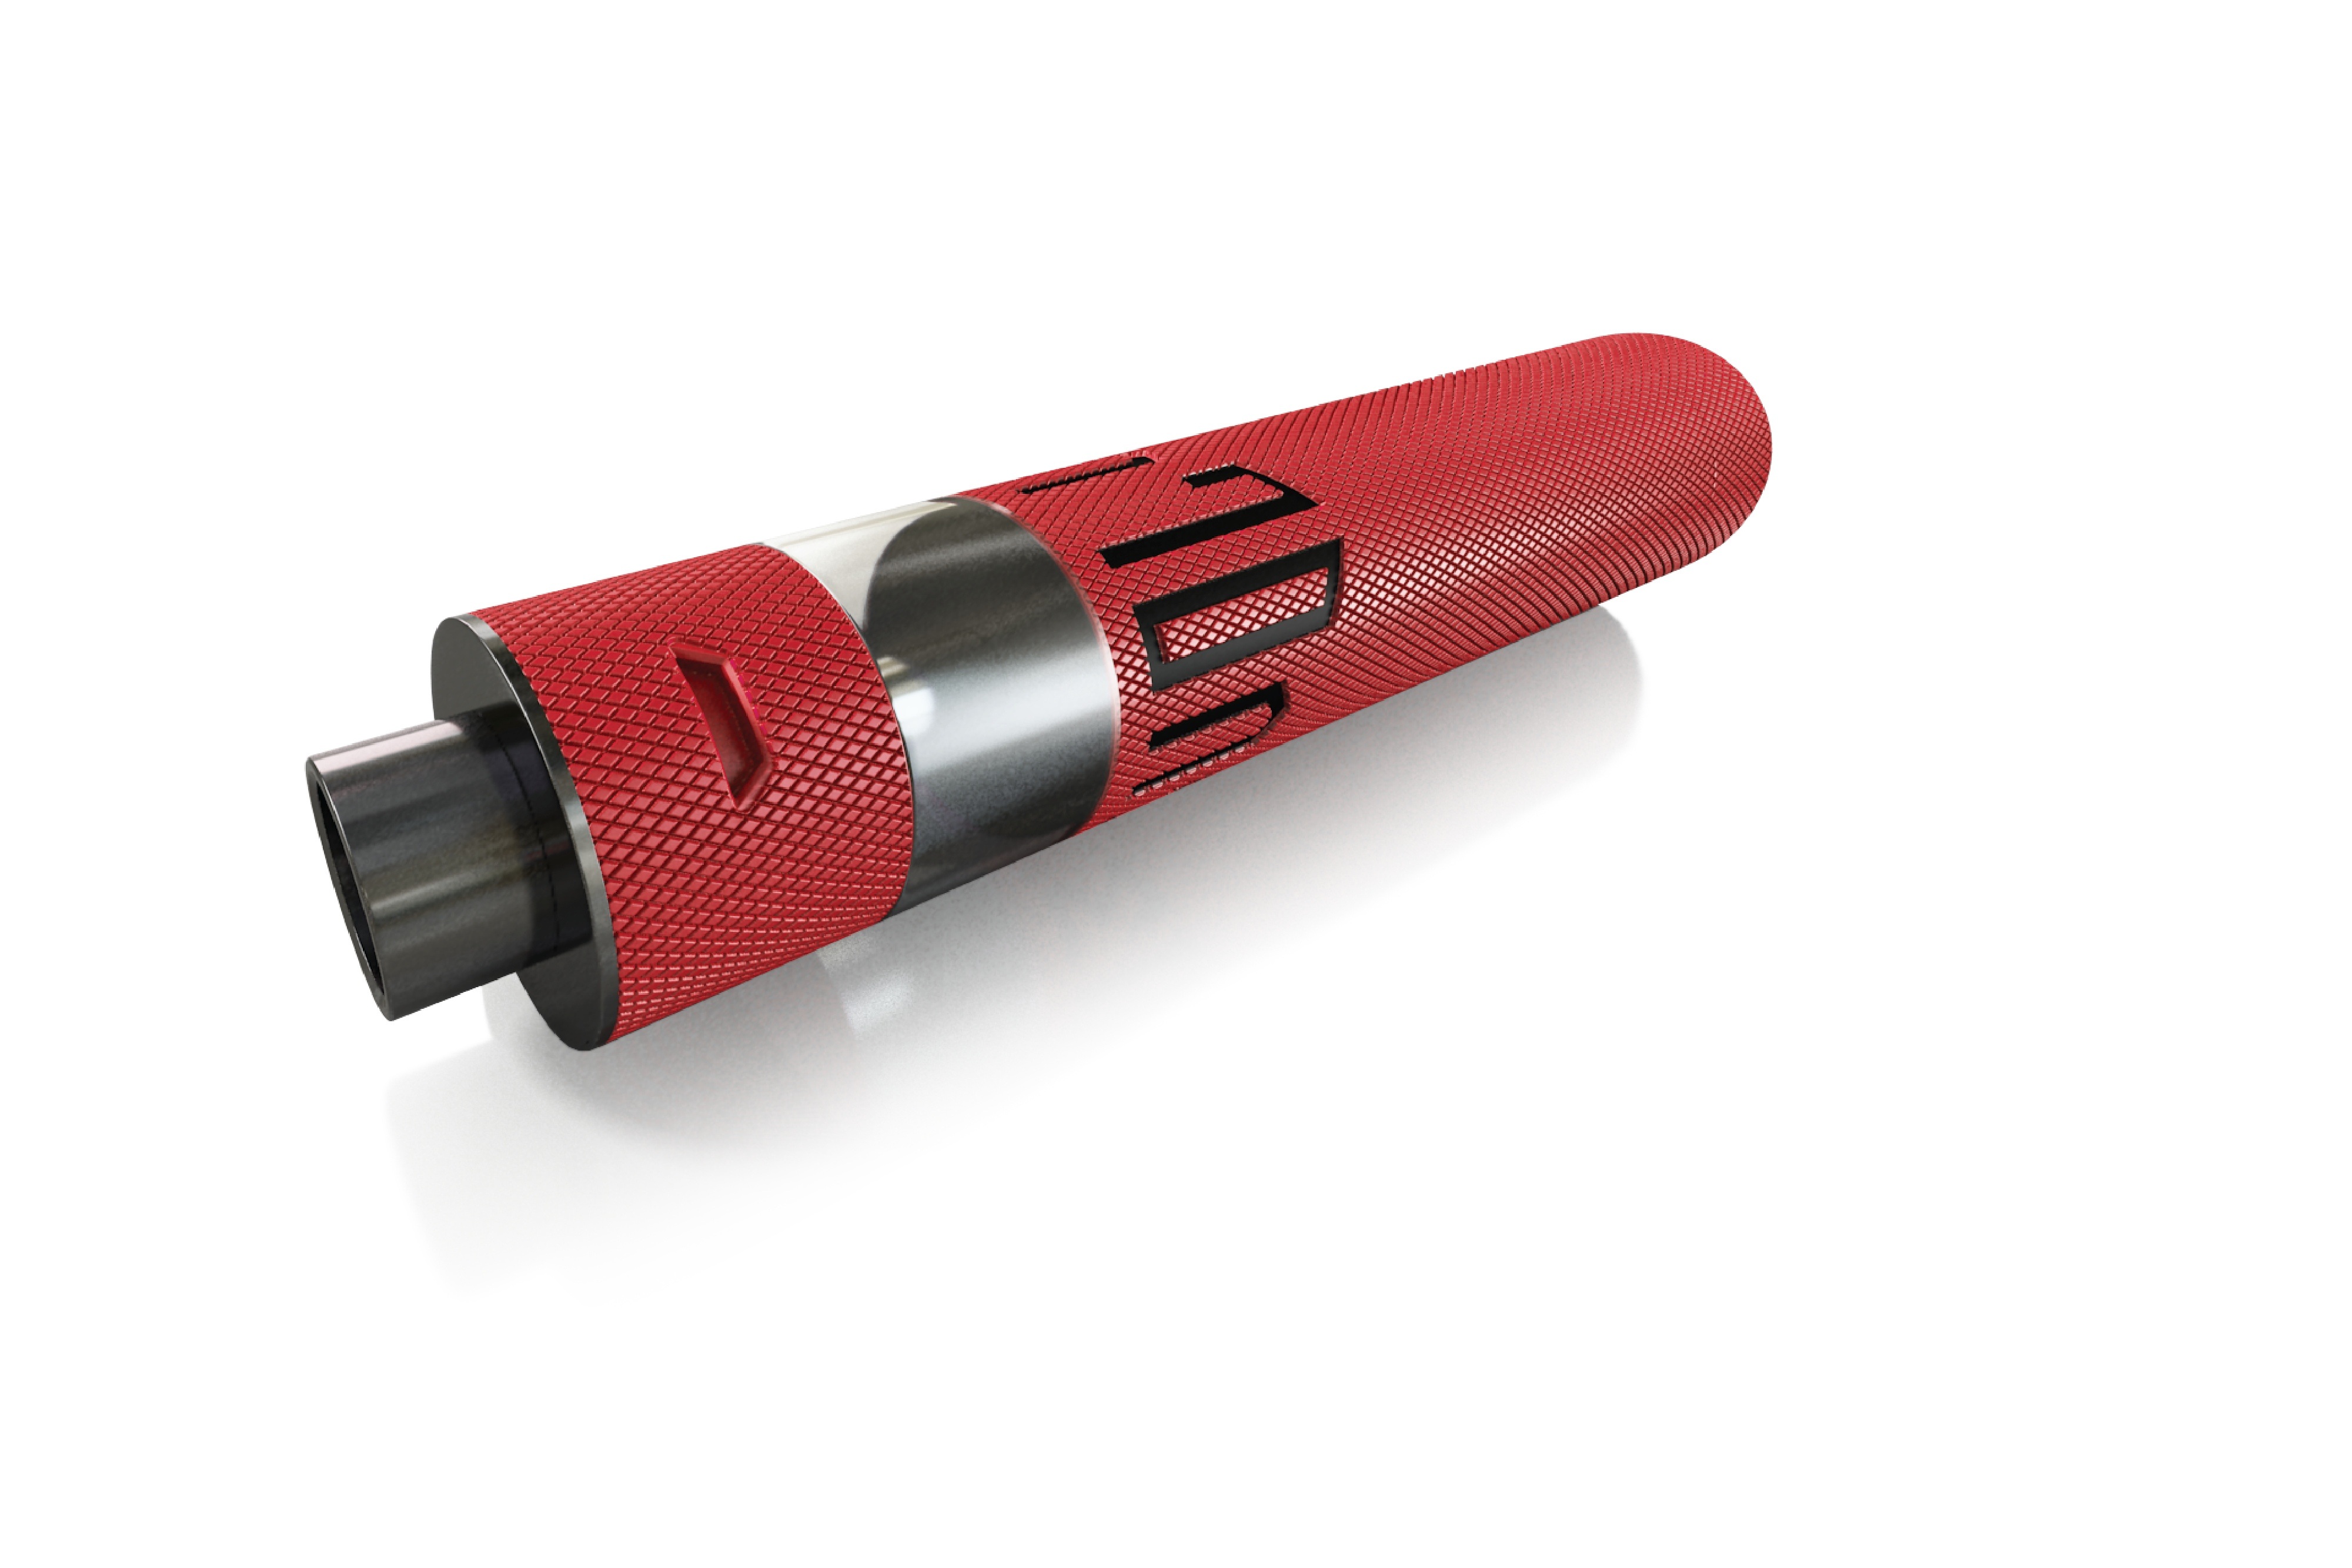
vapor, tool, smoking, flashlight, tank, vape, vaping, ecig, vgod, atomvape, rda, rta, trciklyfe, vaporizer, boxmod, subohm